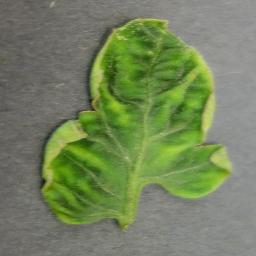
Label: Tomato___Tomato_Yellow_Leaf_Curl_Virus